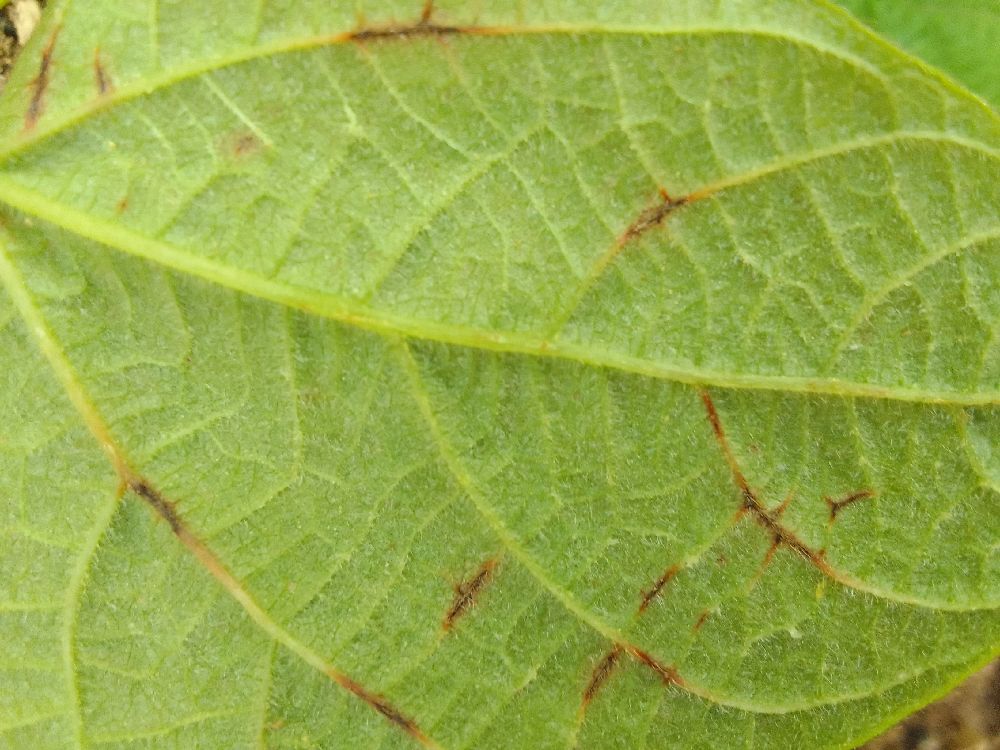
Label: anthracnose